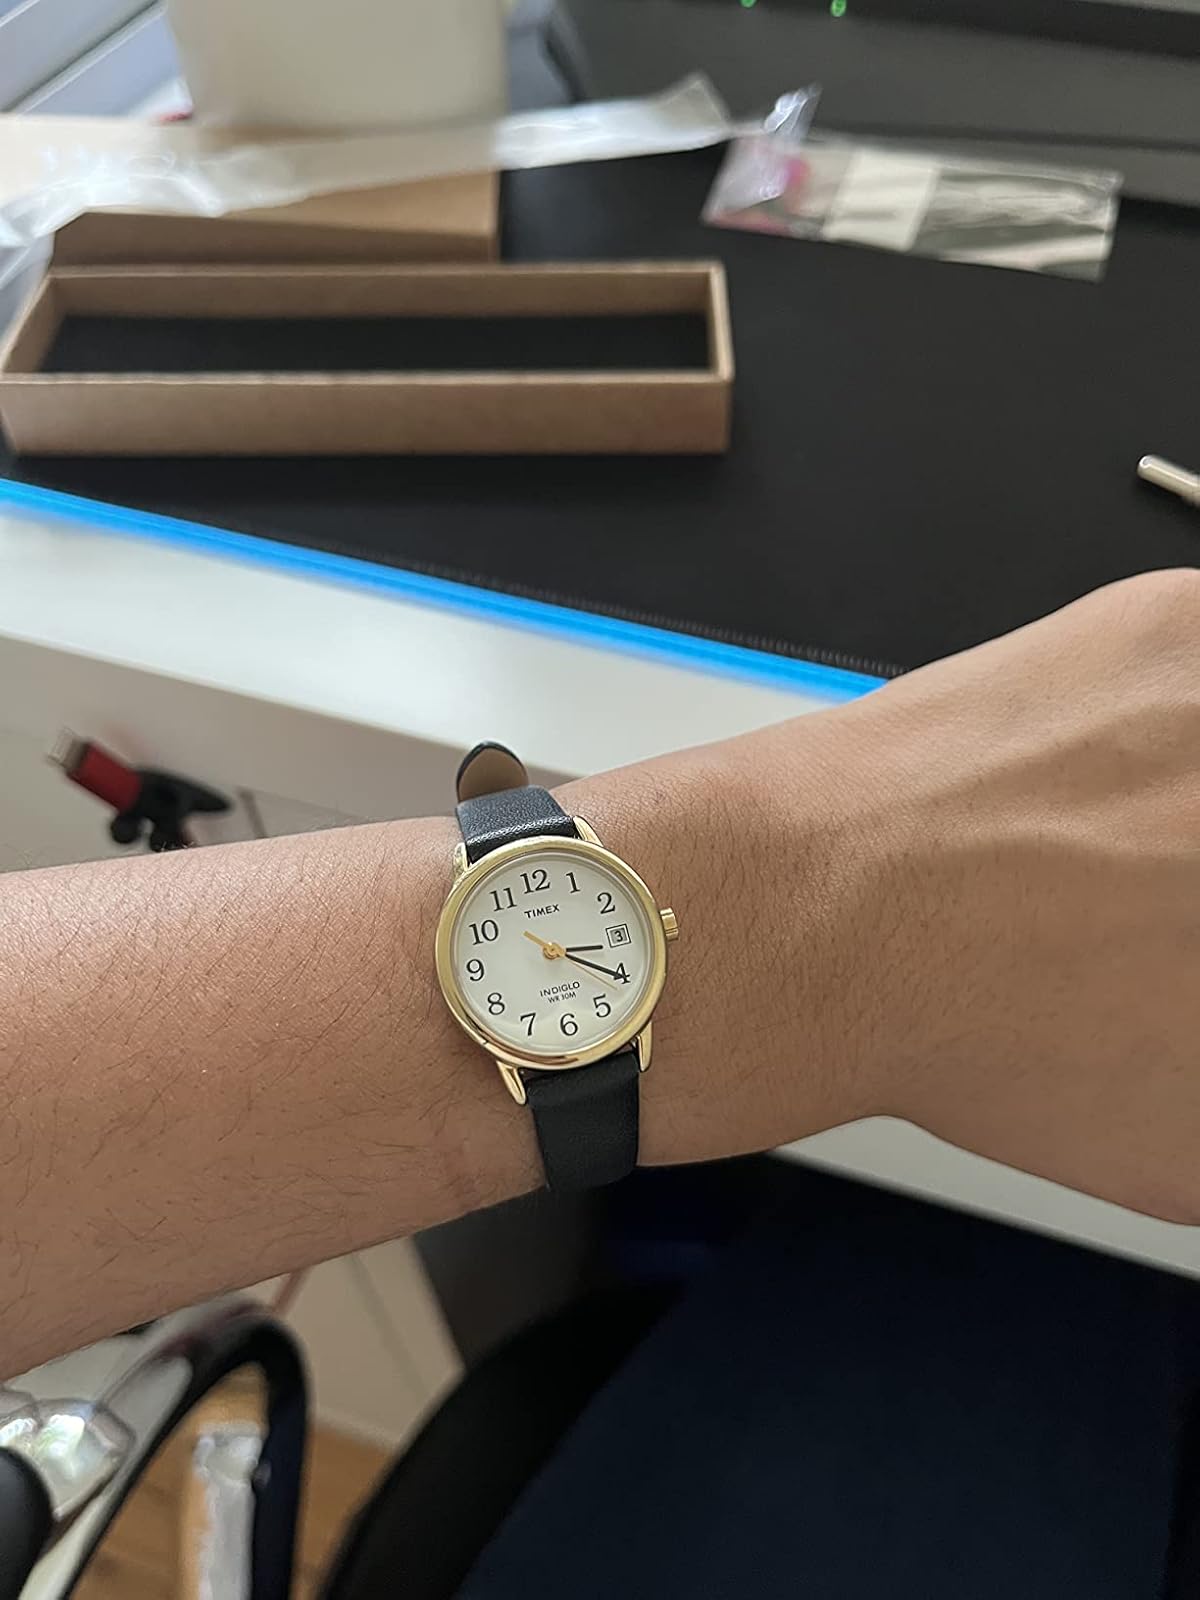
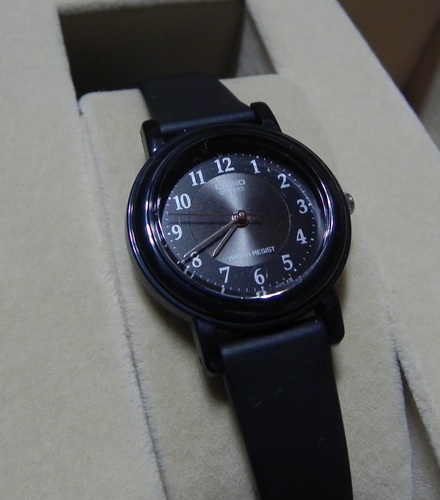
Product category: accessories_watch
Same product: no